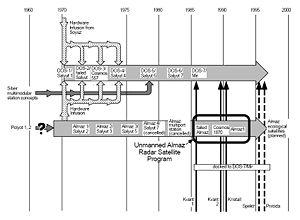
Saliout est une famille de stations spatiales soviétiques. La première station de la série, Saliout 1, est lancée en 1971. Avec une masse de 19 tonnes correspondant à la capacité de lancement de la fusée Proton, la station dispose d'un espace habitable de 100 m³ permettant d'accueillir un équipage permanent de trois cosmonautes. La relève des équipages est effectuée par des vaisseaux Soyouz. Les premiers modèles ne permettent l'accouplement que d'un seul vaisseau. À partir de Saliout 6 un deuxième port d'amarrage permet le ravitaillement par les vaisseaux automatiques Progress et l'accueil d'équipages visiteurs pour de courts séjours. Ces nouvelles capacités permettent aux soviétiques de réaliser des missions de durées de plus en plus longues démontrant les capacités de l'homme à séjourner dans l'espace.